Our Lady of the Pillar Mother Church (Ouro Preto)

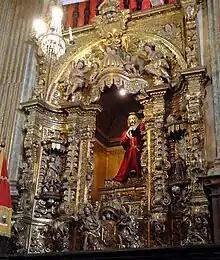
Detail of the Lord of the Steps altar.

Periodically, extensions of ornaments occurred, but among the works necessary to maintain the physical structure of the temple, it must be highlighted: the urgent repair of a tower in 1781; the replacement of a rammed earth wall in 1825, since it had been threatening to collapse since 1818; and the completion of the frontispiece and gospel tower in 1848.